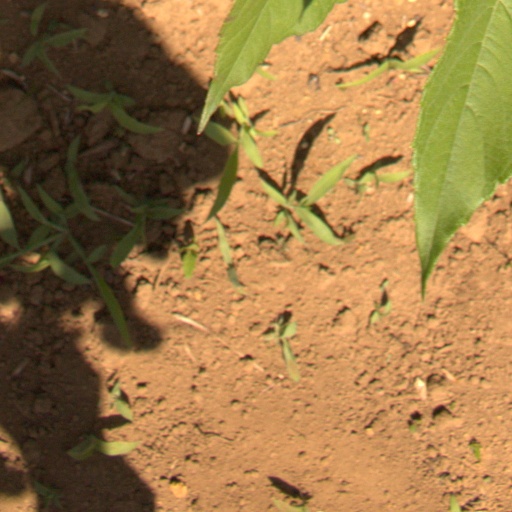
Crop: Jerusalem artichoke